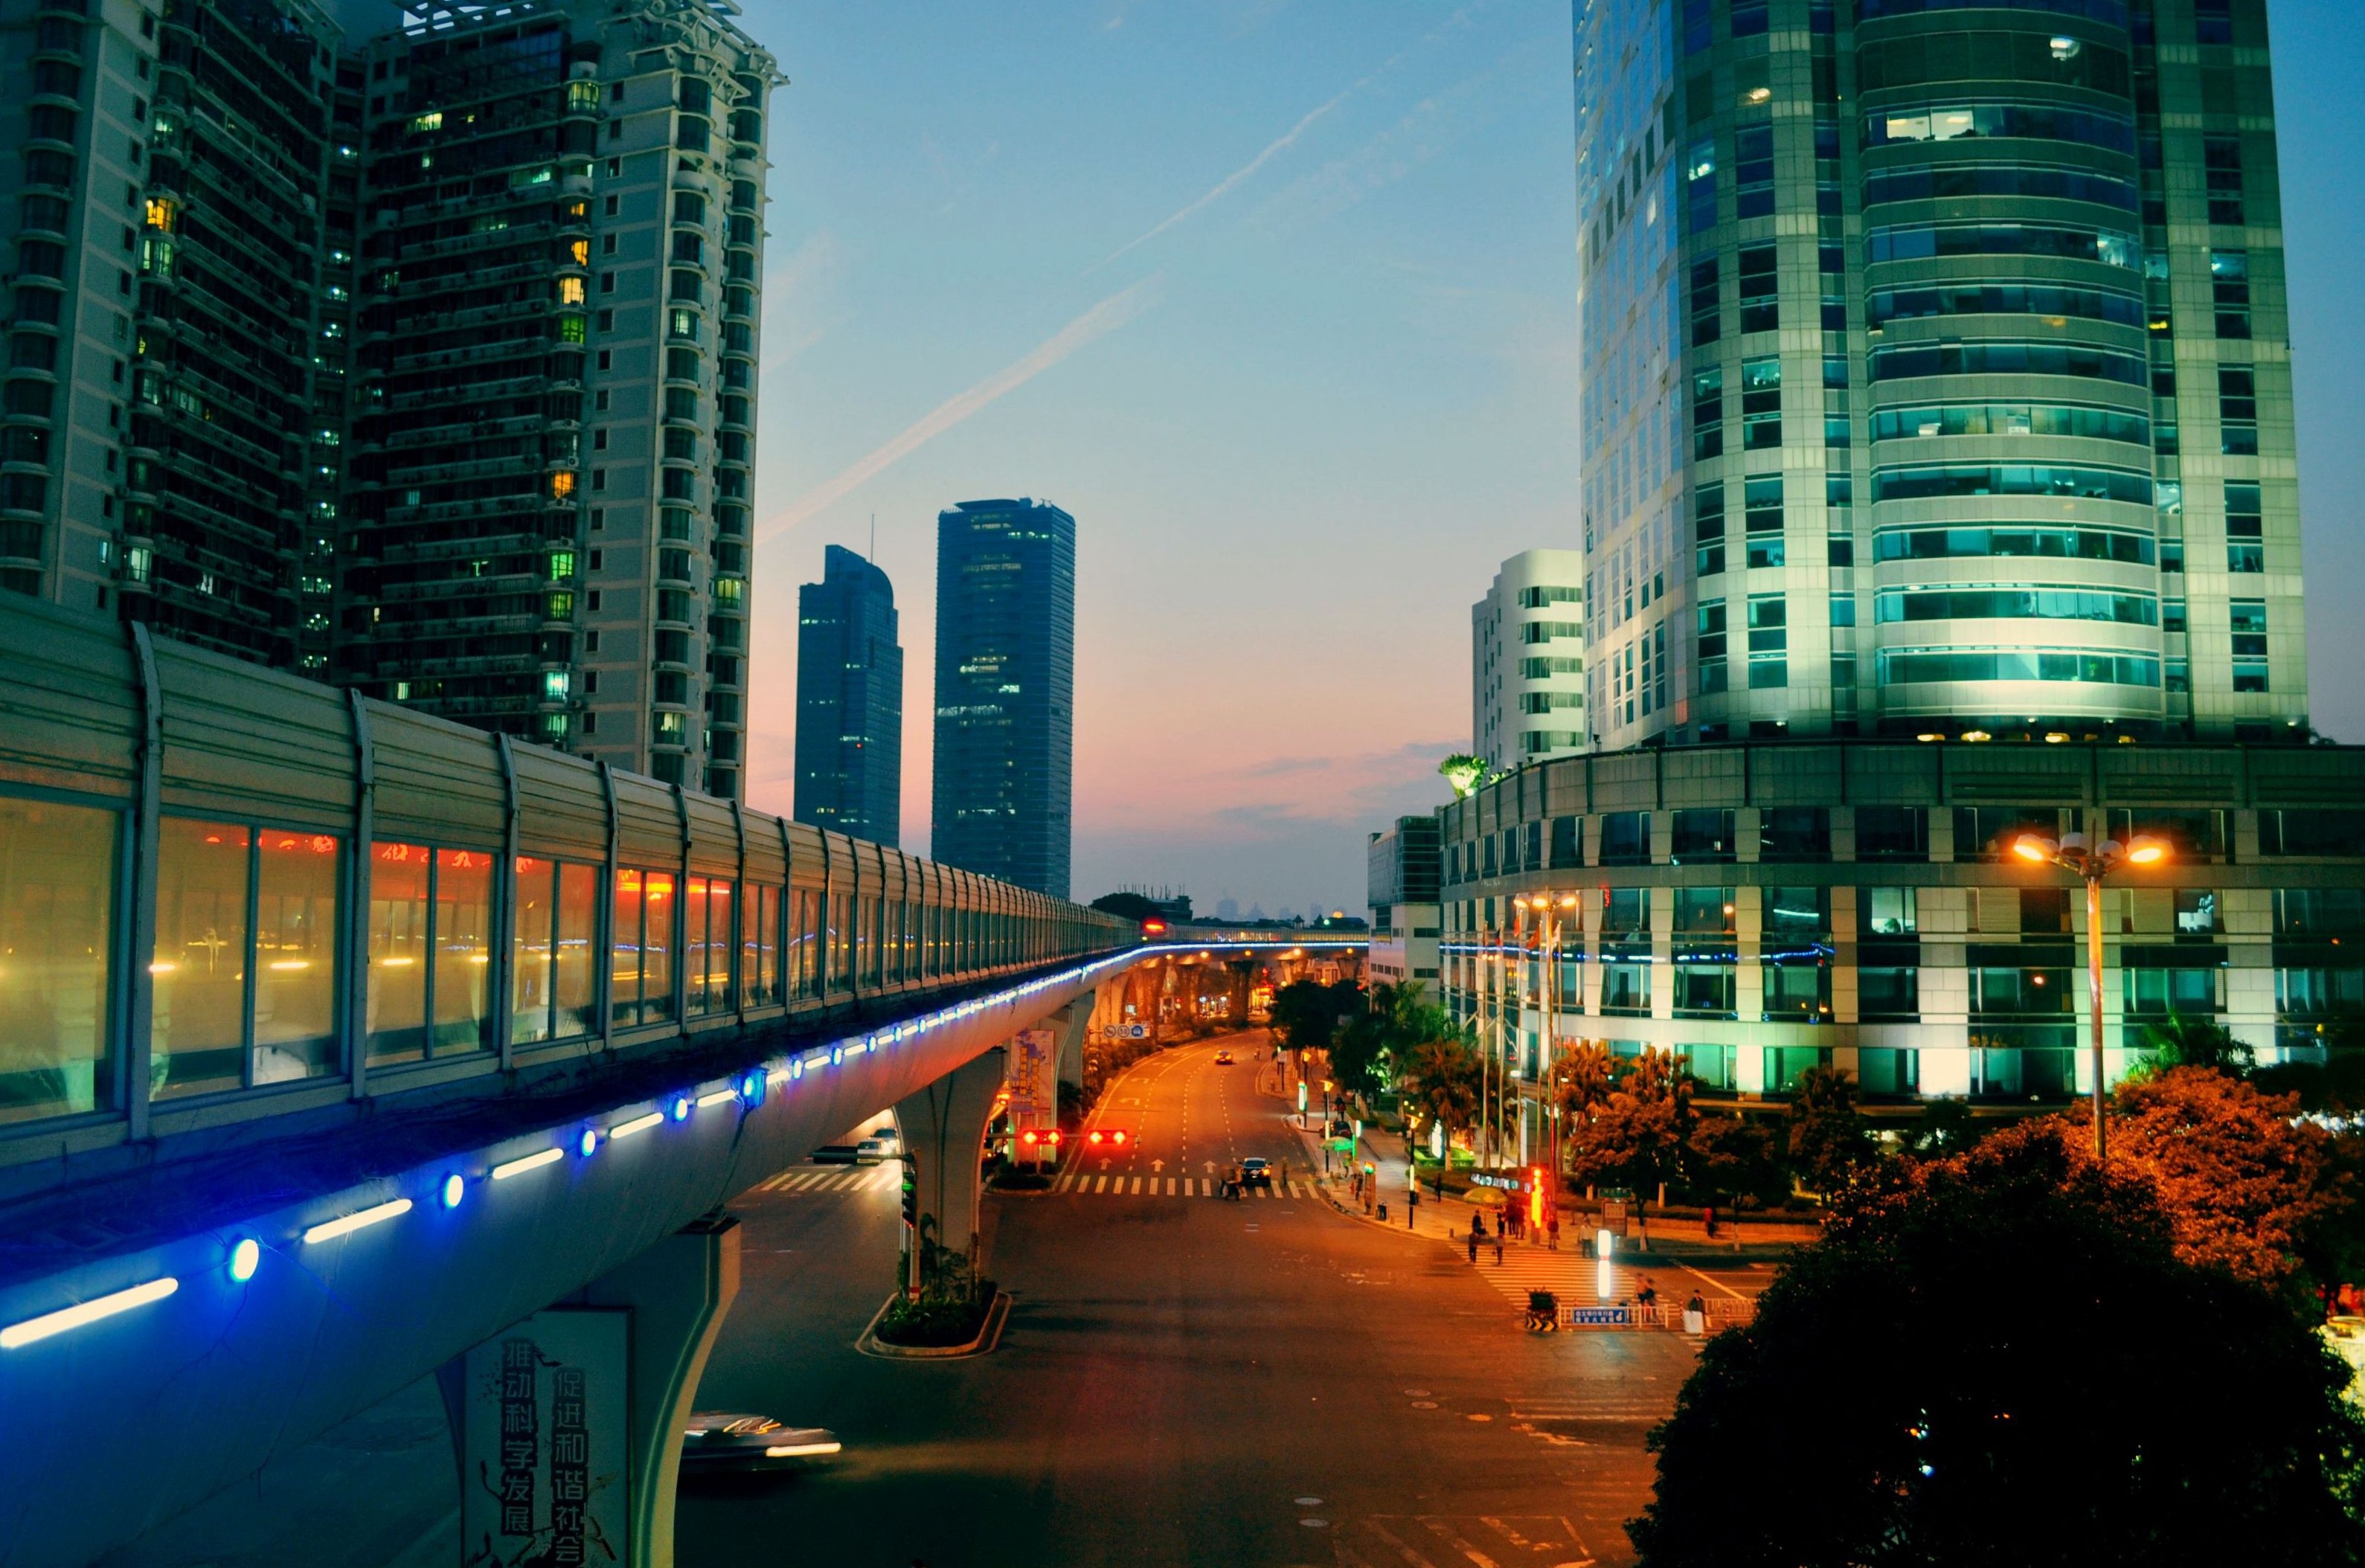
skyline, night, building, city, skyscraper, cityscape, downtown, dusk, evening, reflection, landmark, waterway, tower block, background, commercial, metropolis, condominium, urban area, human settlement, metropolitan area